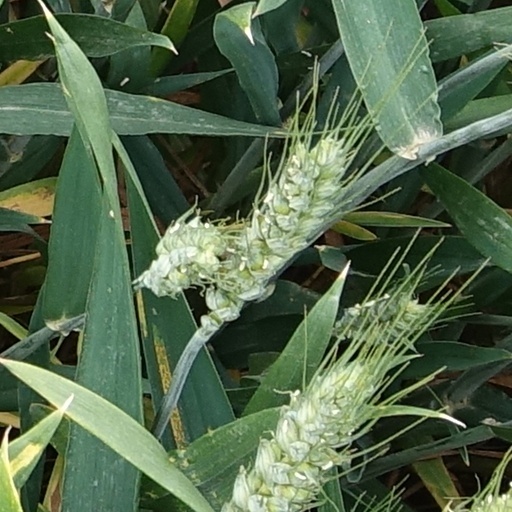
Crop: wheat